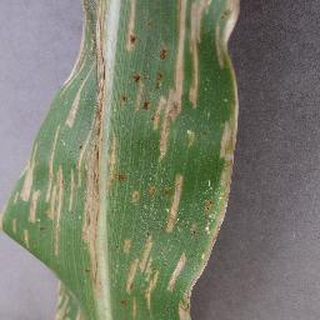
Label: corn_northern_leaf_blight